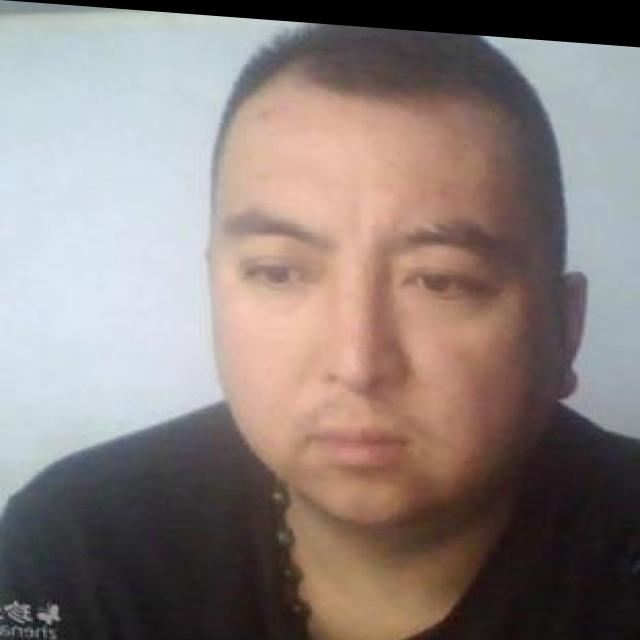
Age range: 21-44